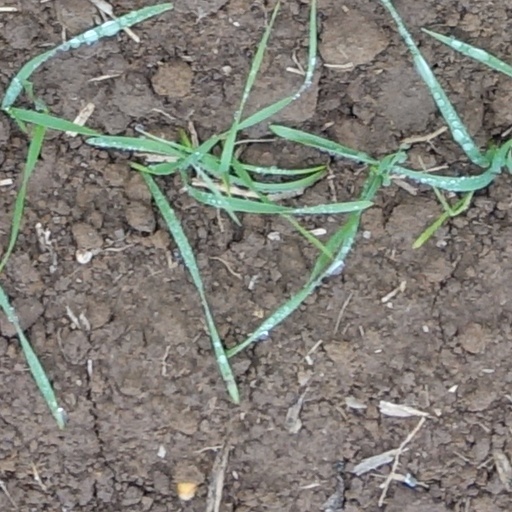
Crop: wheat